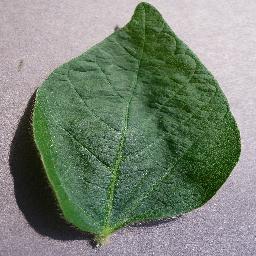
Label: Soybean___healthy